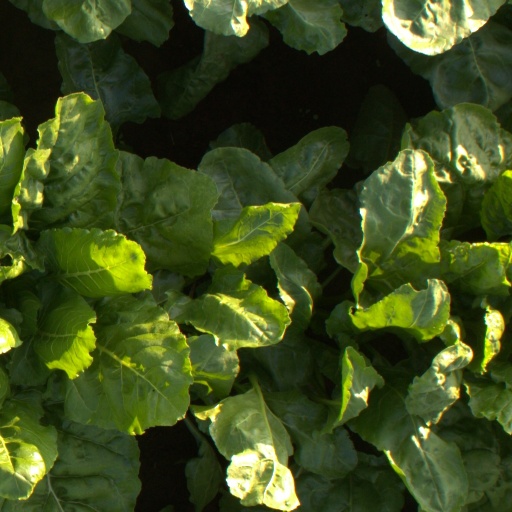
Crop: sugar beet